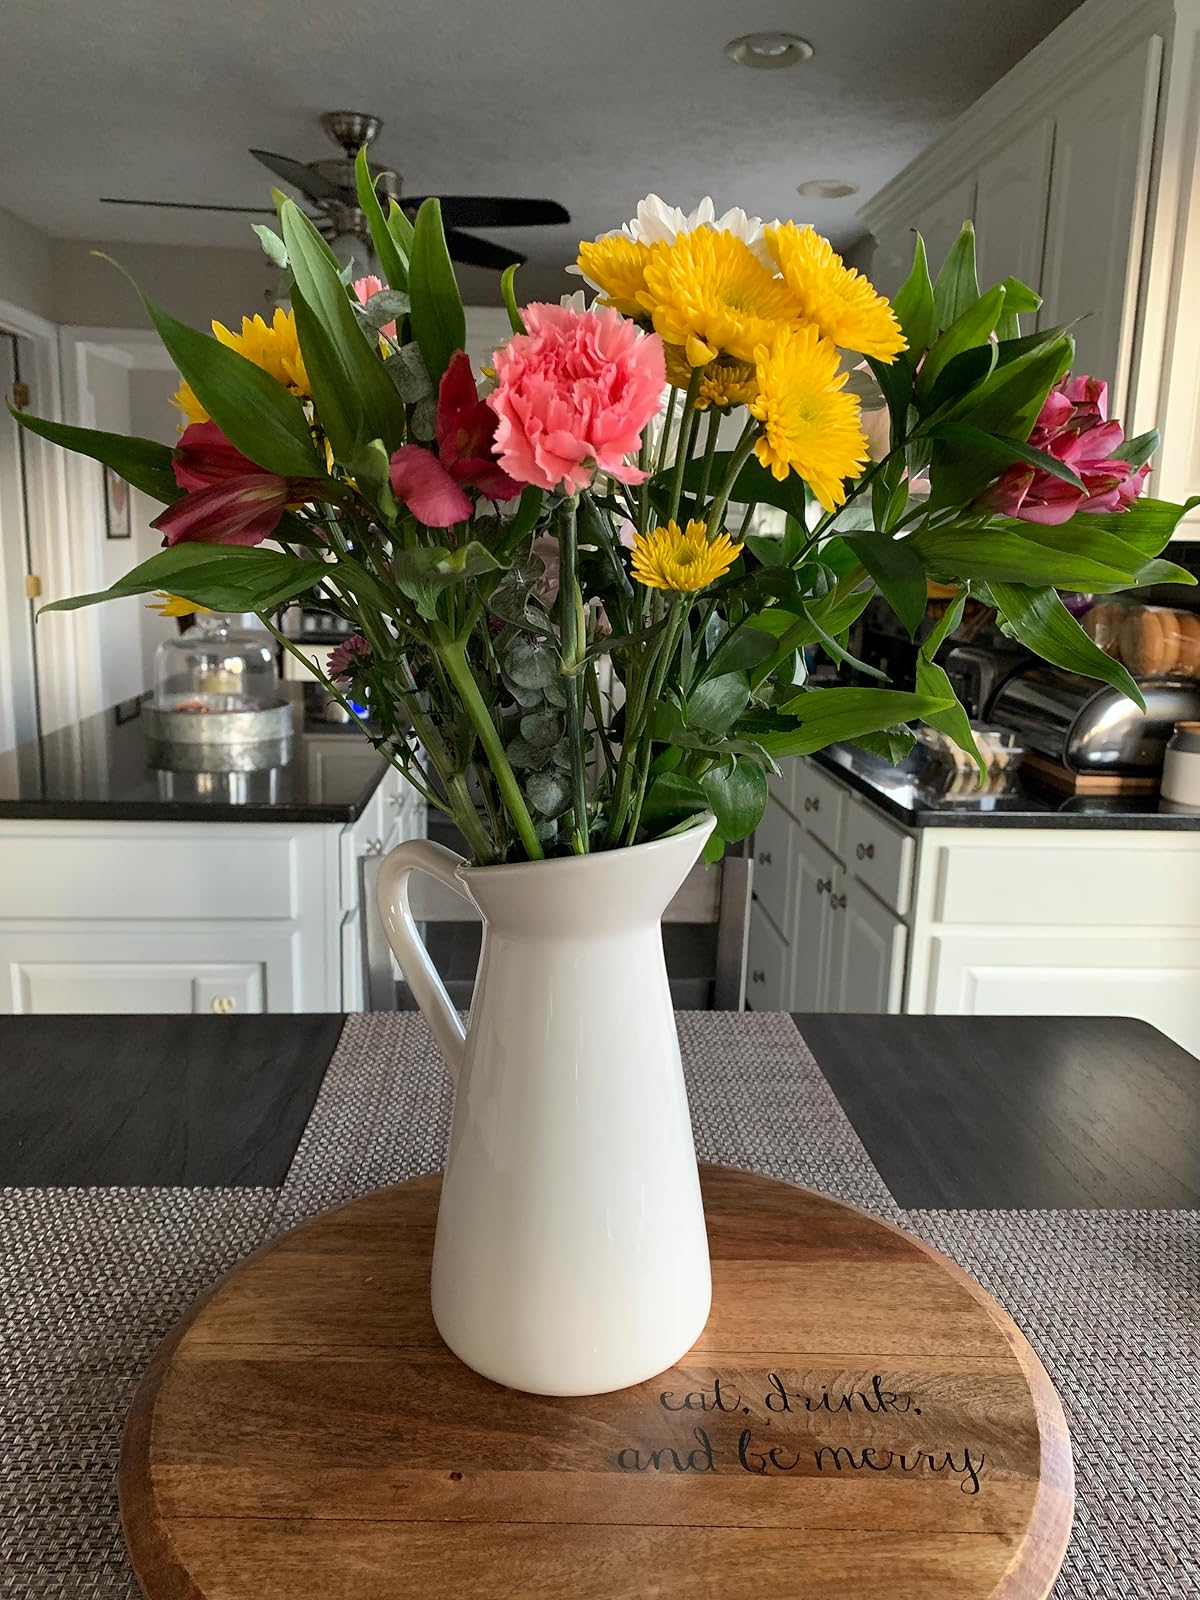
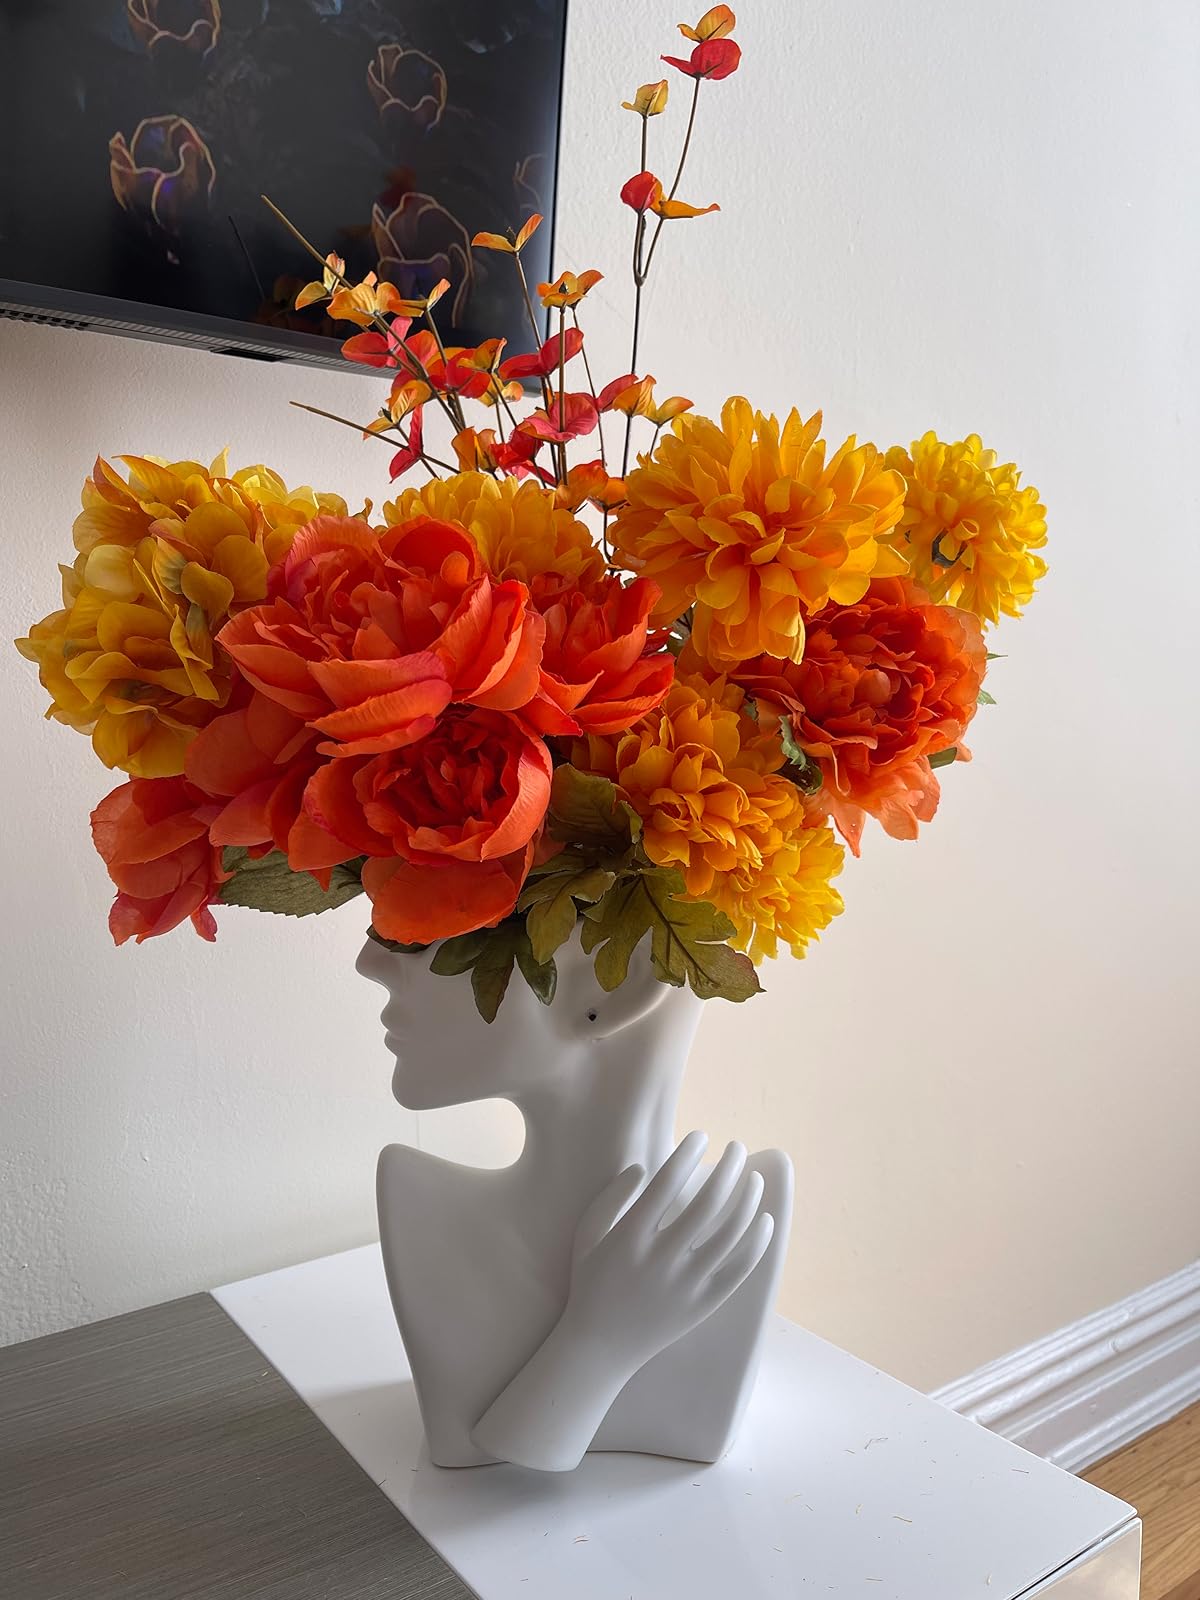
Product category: vase
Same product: no